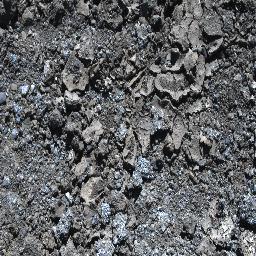
Label: negative